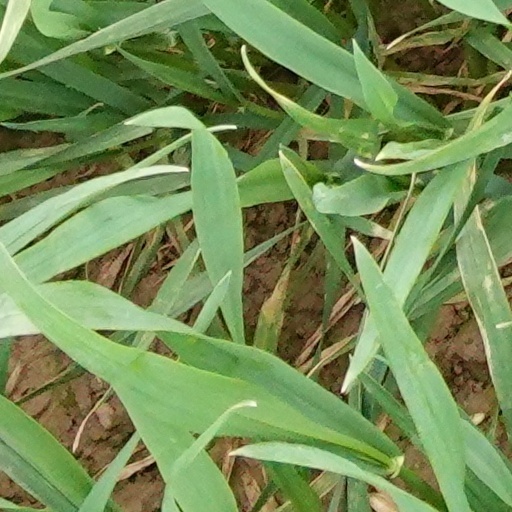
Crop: wheat